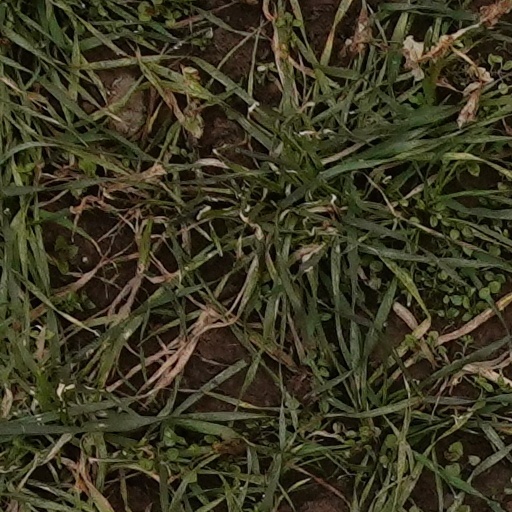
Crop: wheat